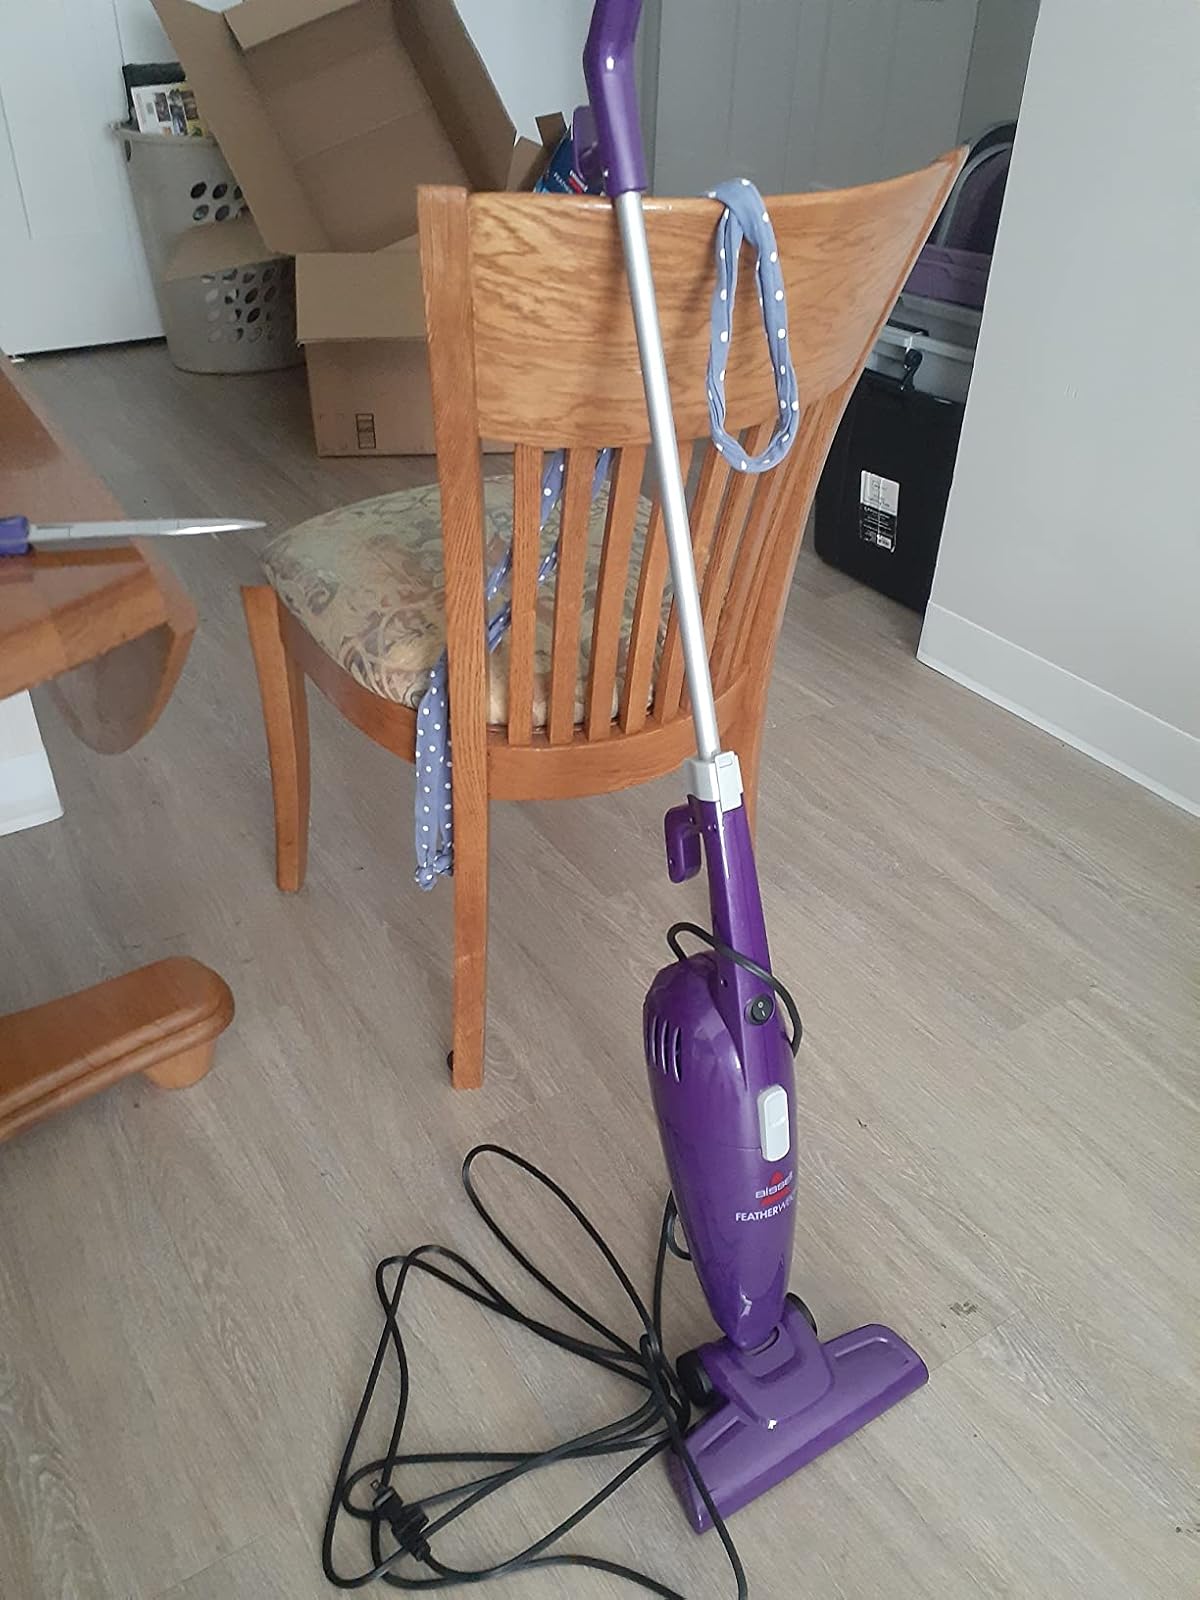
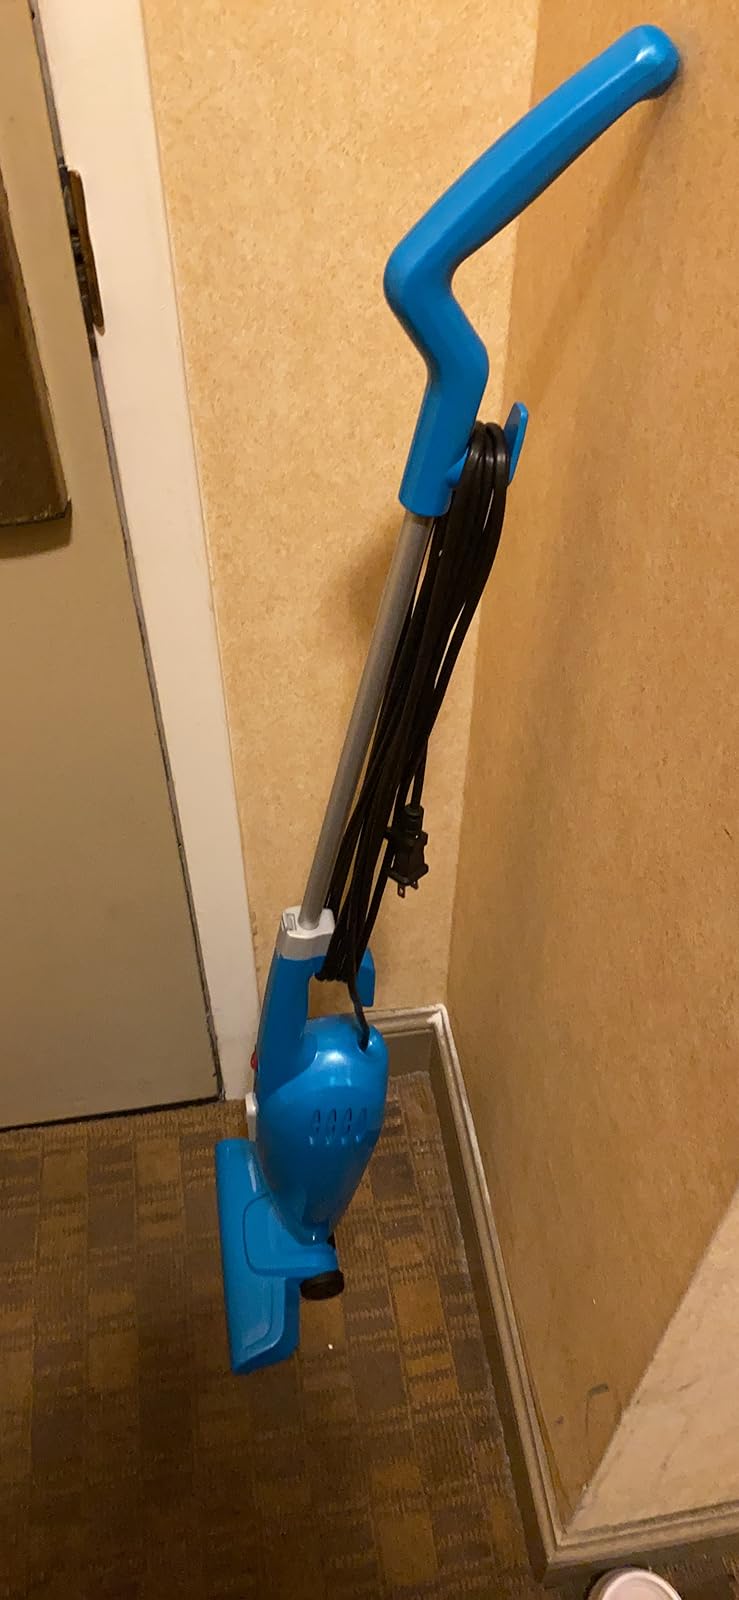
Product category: items_vacuum
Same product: no